Docklands Light Railway

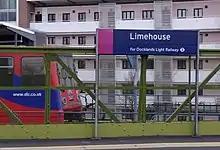
The London, Tilbury and Southend line (foreground), operated by c2c, runs alongside the DLR (behind the fence) from Limehouse to Tower Gateway.

One of the tunnel portals for Elizabeth line is on the original site of Pudding Mill Lane station. As a consequence, work was carried out to divert the DLR between City Mill River and the River Lea onto a new viaduct further south. This included a replacement station, which opened on 28 April 2014. The former station stood on the only significant section of single track on the system, between Bow Church and Stratford. The opportunity was taken to double the track in three stages, to improve capacity. There was originally no provision for works beyond the realigned section in the Crossrail Act.